History of hip-hop dance

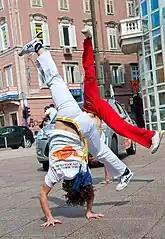
Two Croatian practitioners of the Brazilian martial art capoeira in the middle of doing a cart wheel on a public sidewalk.

Jelon Vieira and Loremil Machado brought capoeira to the United States in 1975. Throughout this decade Vieira taught capoeira workshops in New York City and started a capoeira performance company called Dance Brazil that toured across the United States. In Gerard Taylor's "Capoeira: The Jogo de Angola from Luanda to Cyberspace" (2005), master capoeira teacher Mestre Acordeon is quoted as saying: "Demonstrations by Mestre Jelon [Vieira] and Loremil Machado are considered by many to be responsible for the incorporation of capoeira movements into breakdancing." Former "Village Voice" reporter Sally Banes and her colleague, photographer Martha Cooper, witnessed breaking in 1980 while covering Henry Chalfant's photography exhibit of subway graffiti. She wrote of the dance: "Its spatial level called to mind capoeira, the spectacular Brazilian dance cum martial art form that incorporates kartwheels, kicks, and feints low to the ground, but the two were dissimilar enough in shape and timing that capoeira seemed at most only a distant relative, and certainly one the breakdancers weren't acquainted with—at least on a conscious level." In his book "Hip Hop Had a Dream" (2008), Damien Morgan states: "Breakdancing can have its origins in capoeira, because it does not focus on injuring the opponent; it rather emphasizes skill towards your opponent, to express yourself away from violence... in most cases, it is blatantly obvious to see some of Breakdancing's foundations in Capoeira."